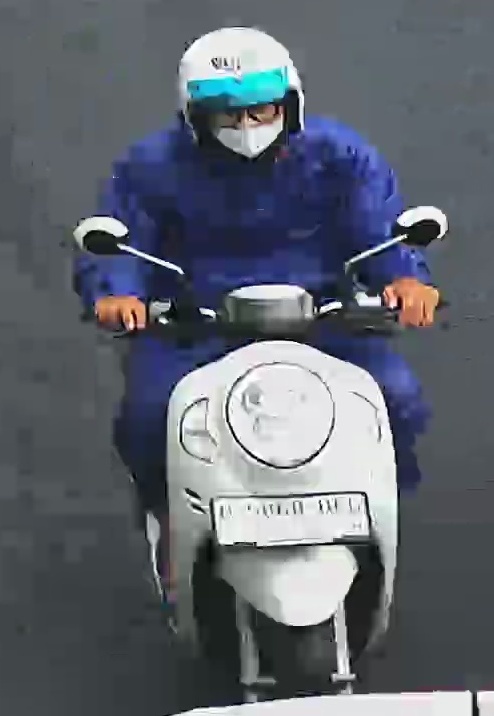
person-with-helmet: 1
person-without-helmet: 0